Bulgarian Men's High School of Adrianople

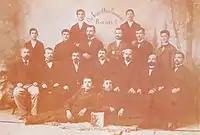
Students from 1st alumni of the Edirne Bulgarian men high school "Dr Peter Beron", together with their teachers. 1898–1899.

The Dr. Petar Beron Bulgarian Men's High School of Addrianople ("Odrinska Balgarska Maszka Gimnaziya „Dr. Petar Beron“") was the first Bulgarian high school in Eastern Thrace. One of the most influential Bulgarian educational centres in Thrace, it was founded in 1891 in Ottoman Adrianople and existed until 1913. Among the initiators, principals and teachers at the high school were noted Bulgarian intellectuals, scientists, and public figures of the Bulgarian revolutionary movement and politics of the early 20th century.